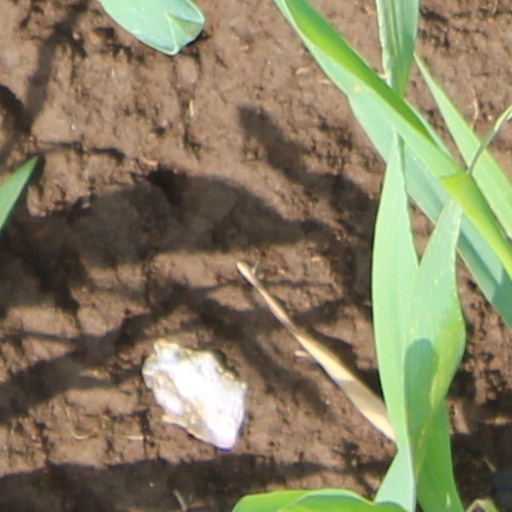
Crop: wheat